Indiana State Awards

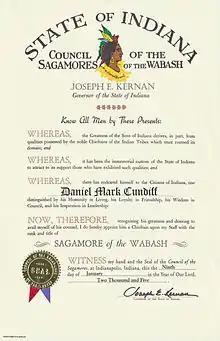
Sagamore of the Wabash certificate

The "Sagamore of the Wabash" is an award of the U.S. state of Indiana created in the 1940s by Governor Ralph F. Gates when the Governor of Kentucky bestowed on him the Kentucky Colonel award and Governor Gates decided that the Hoosier State should have a similar recognition. The term "sagamore" was used by the Algonquian-speaking American Indian to describe a lower chief or a leader among the tribe to whom the true chief would look for advice and wisdom. The Wabash is the "State River" of Indiana and major tributary of the Ohio River.